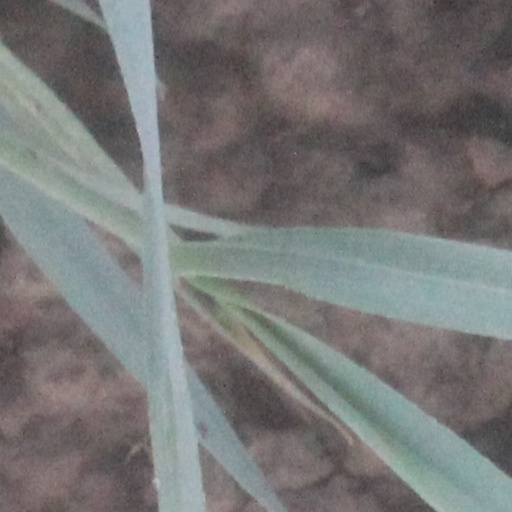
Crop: wheat